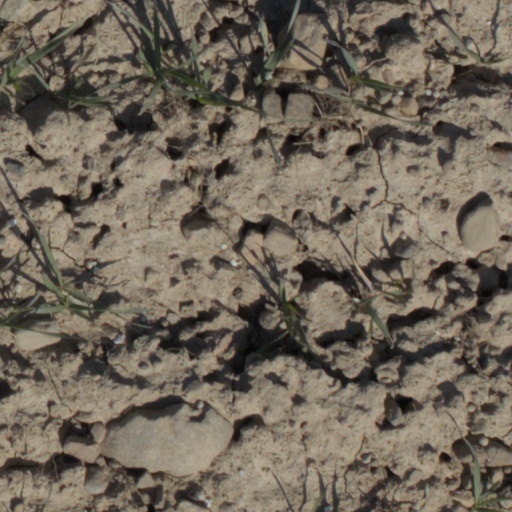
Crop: wheat